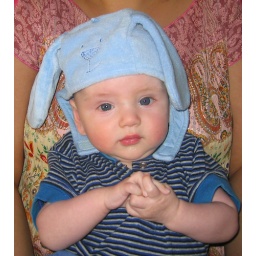
James in his dog hat - 13/10/07